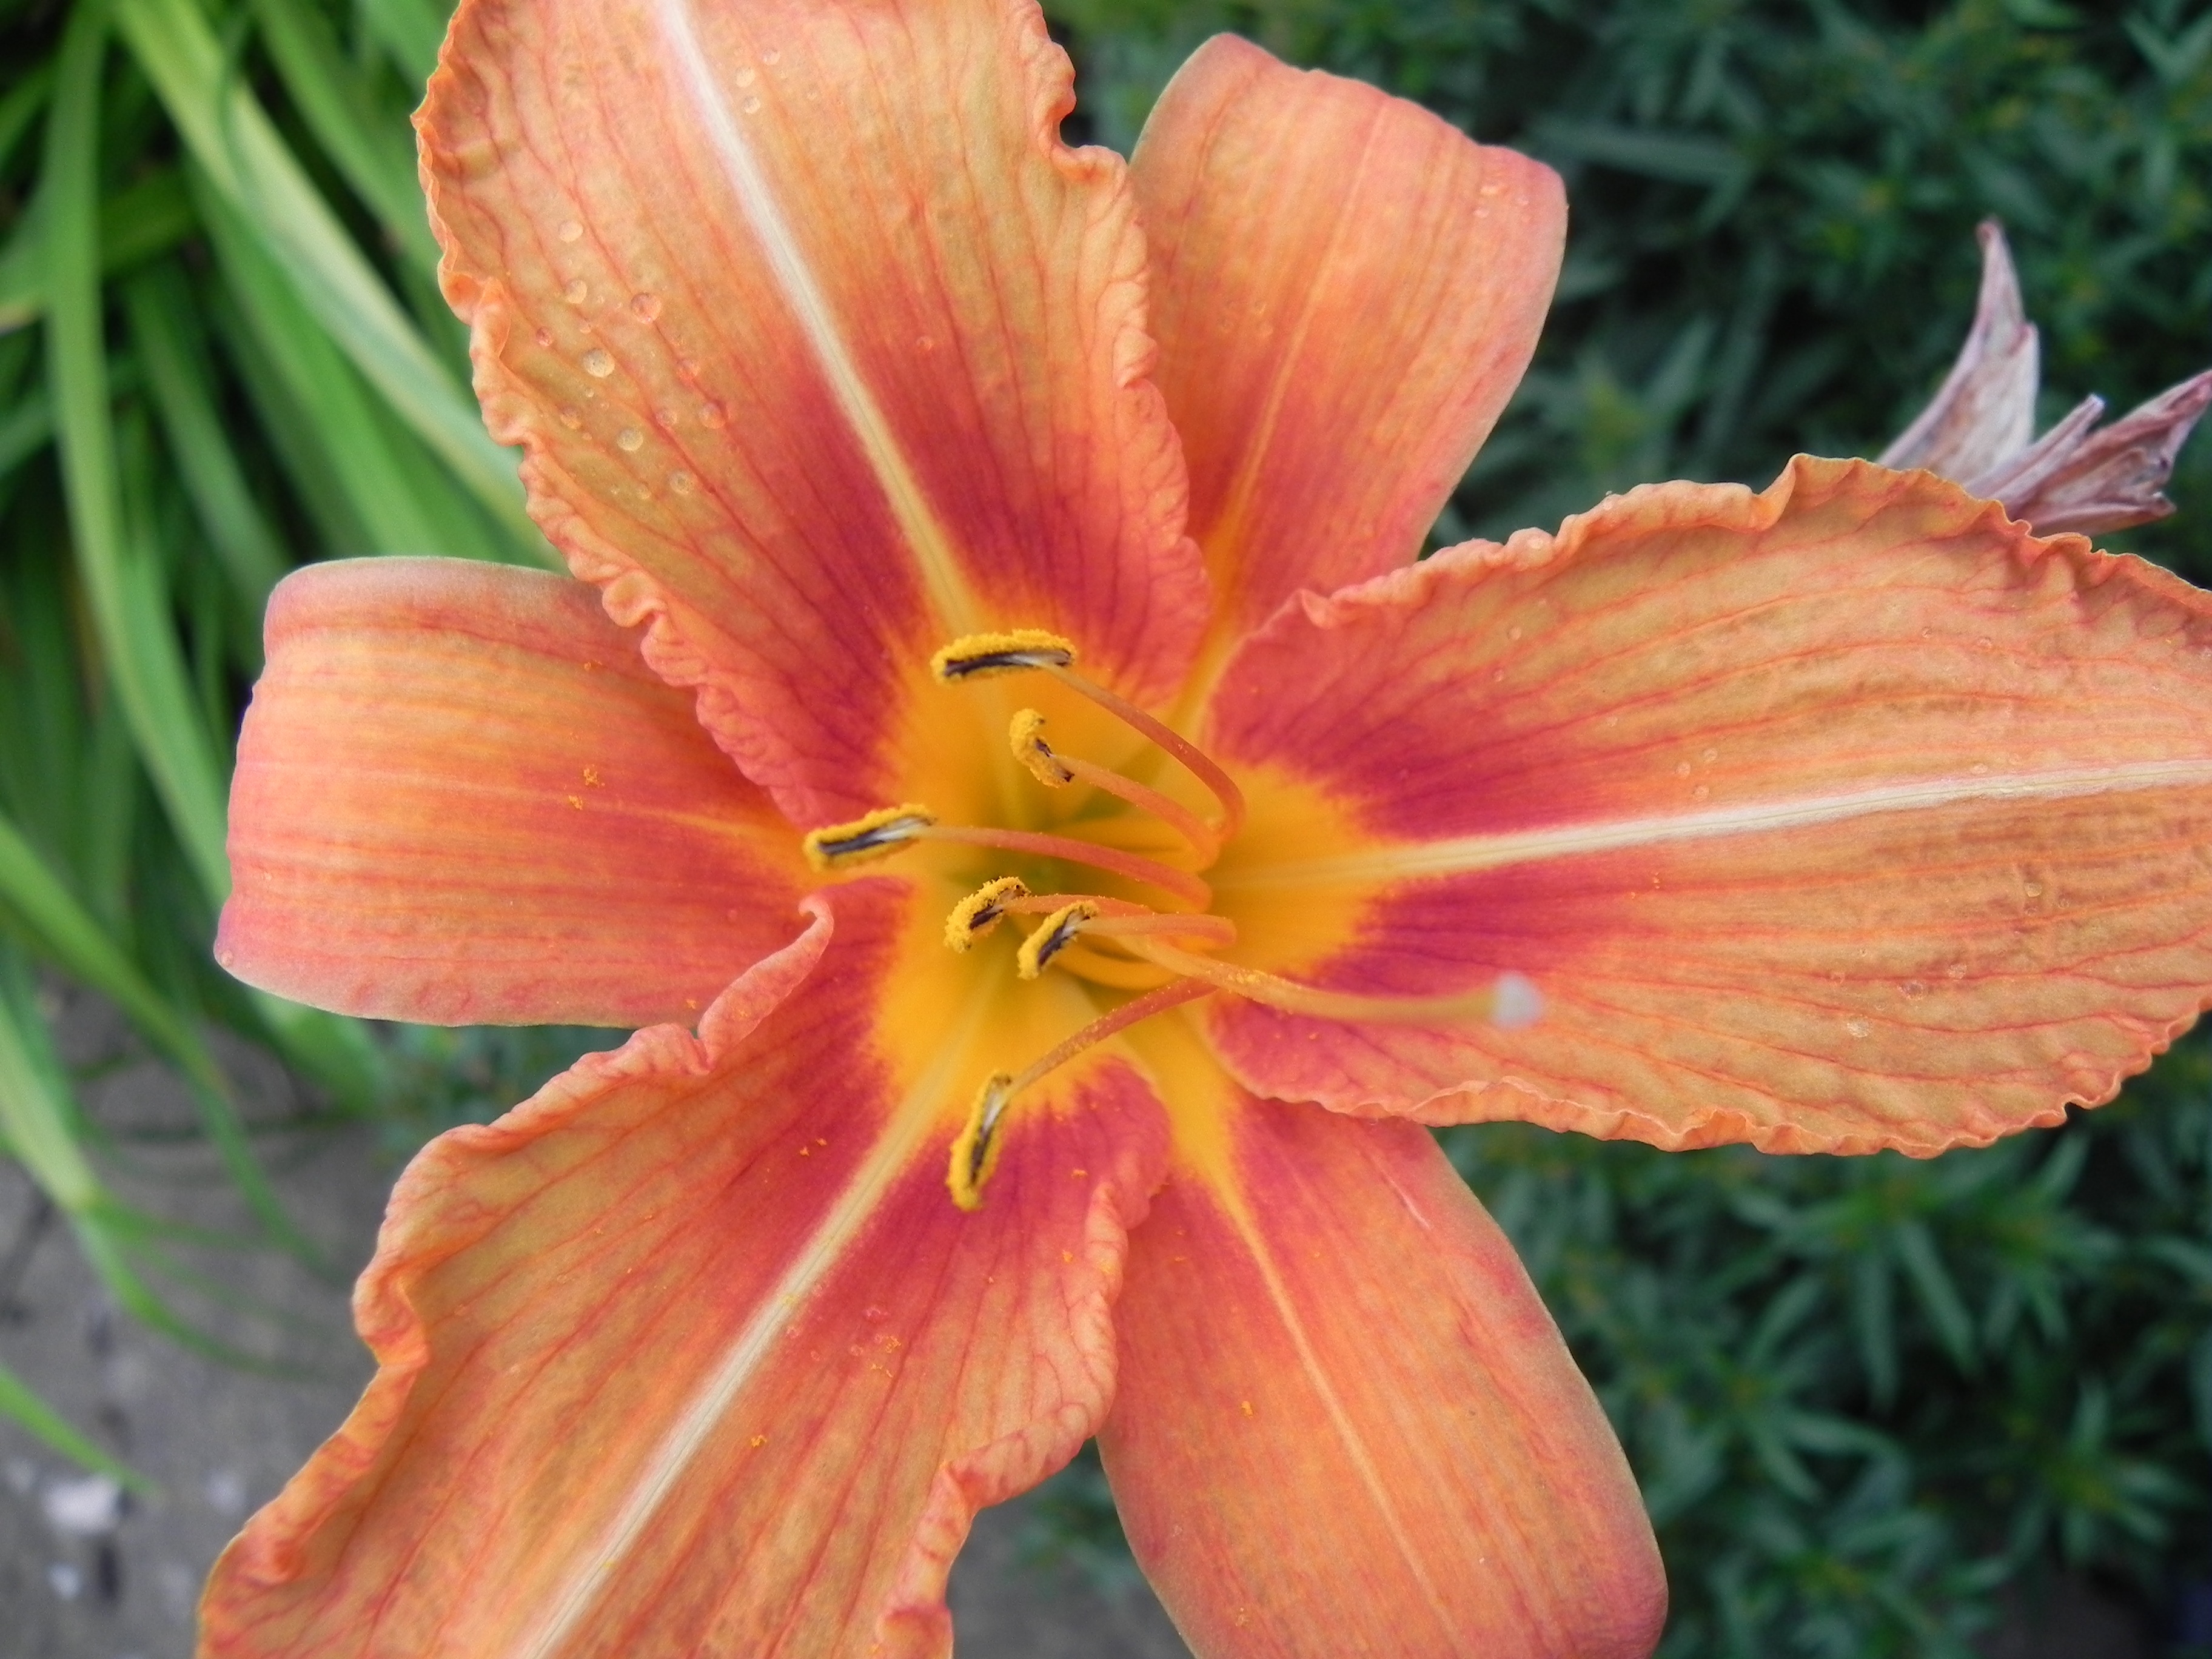
nature, blossom, plant, flower, petal, bloom, summer, orange, green, red, macro, yellow, flora, lily, daylily, macro photography, orange yellow, yellow orange, orange lily, plant stem